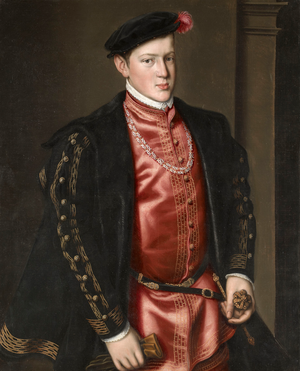
Cet article donne la liste des héritiers successifs du trône de Portugal depuis l'avènement d'Alphonse Iᵉʳ en 1139. Contrairement à d'autres monarchies, les règles de succession n'ont pas inclus la loi salique, mais la primogéniture cognatique avec préférence masculine. Les héritiers ont porté les titres successifs de prince de Portugal entre 1433 et 1645, de prince du Brésil entre 1645 et 1815 et de prince royal entre 1815 et 1910.